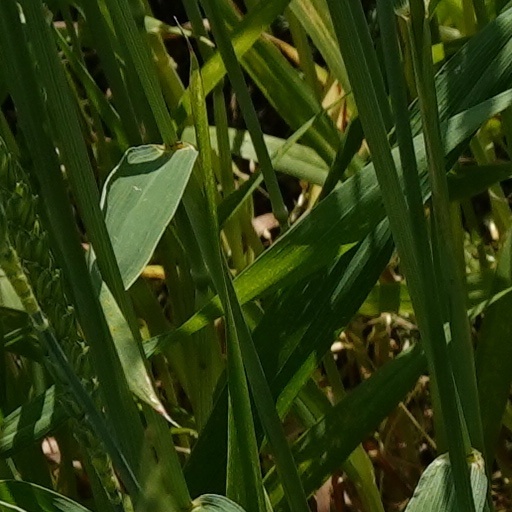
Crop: wheat